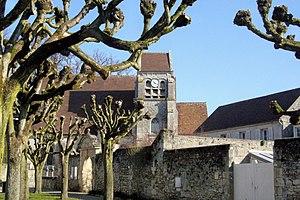
L'église de Raray depuis le sud, avec à droite, l'ancien presbytère (l'actuelle mairie).
L'église Saint-Nicolas est une église catholique paroissiale située à Raray, dans l'Oise, en France. C'est un petit édifice d'un style gothique flamboyant assez pur, qui a été bâti probablement au cours des années 1520 / 1530. Ses parties orientales réutilisent des structures plus anciennes, et le clocher en bâtière, ainsi que la voûte de la chapelle Saint-Joseph au rez-de-chaussée, remontent au milieu du XIIᵉ siècle. Tant à l'extérieur qu'à l'intérieur, l'architecture est soignée, ce qui se traduit notamment par le décor abondant du portail occidental, les piliers ondulés, la modénature complexe et les réseaux flamboyants aux lancettes à têtes trilobées, surmontées de soufflets et mouchettes. Toutes les travées sont voûtées d'ogives. L'église a bénéficié d'une restauration complète à la fin du XIXᵉ et au début du XXᵉ siècle, et été classée monument historique par arrêté du 28 novembre 1921. Elle se trouve aujourd'hui dans un bon état de conservation. Raray est aujourd'hui affilié à la paroisse Saint-Rieul de Senlis. Les messes dominicales sont suspendues depuis l'été 2019.